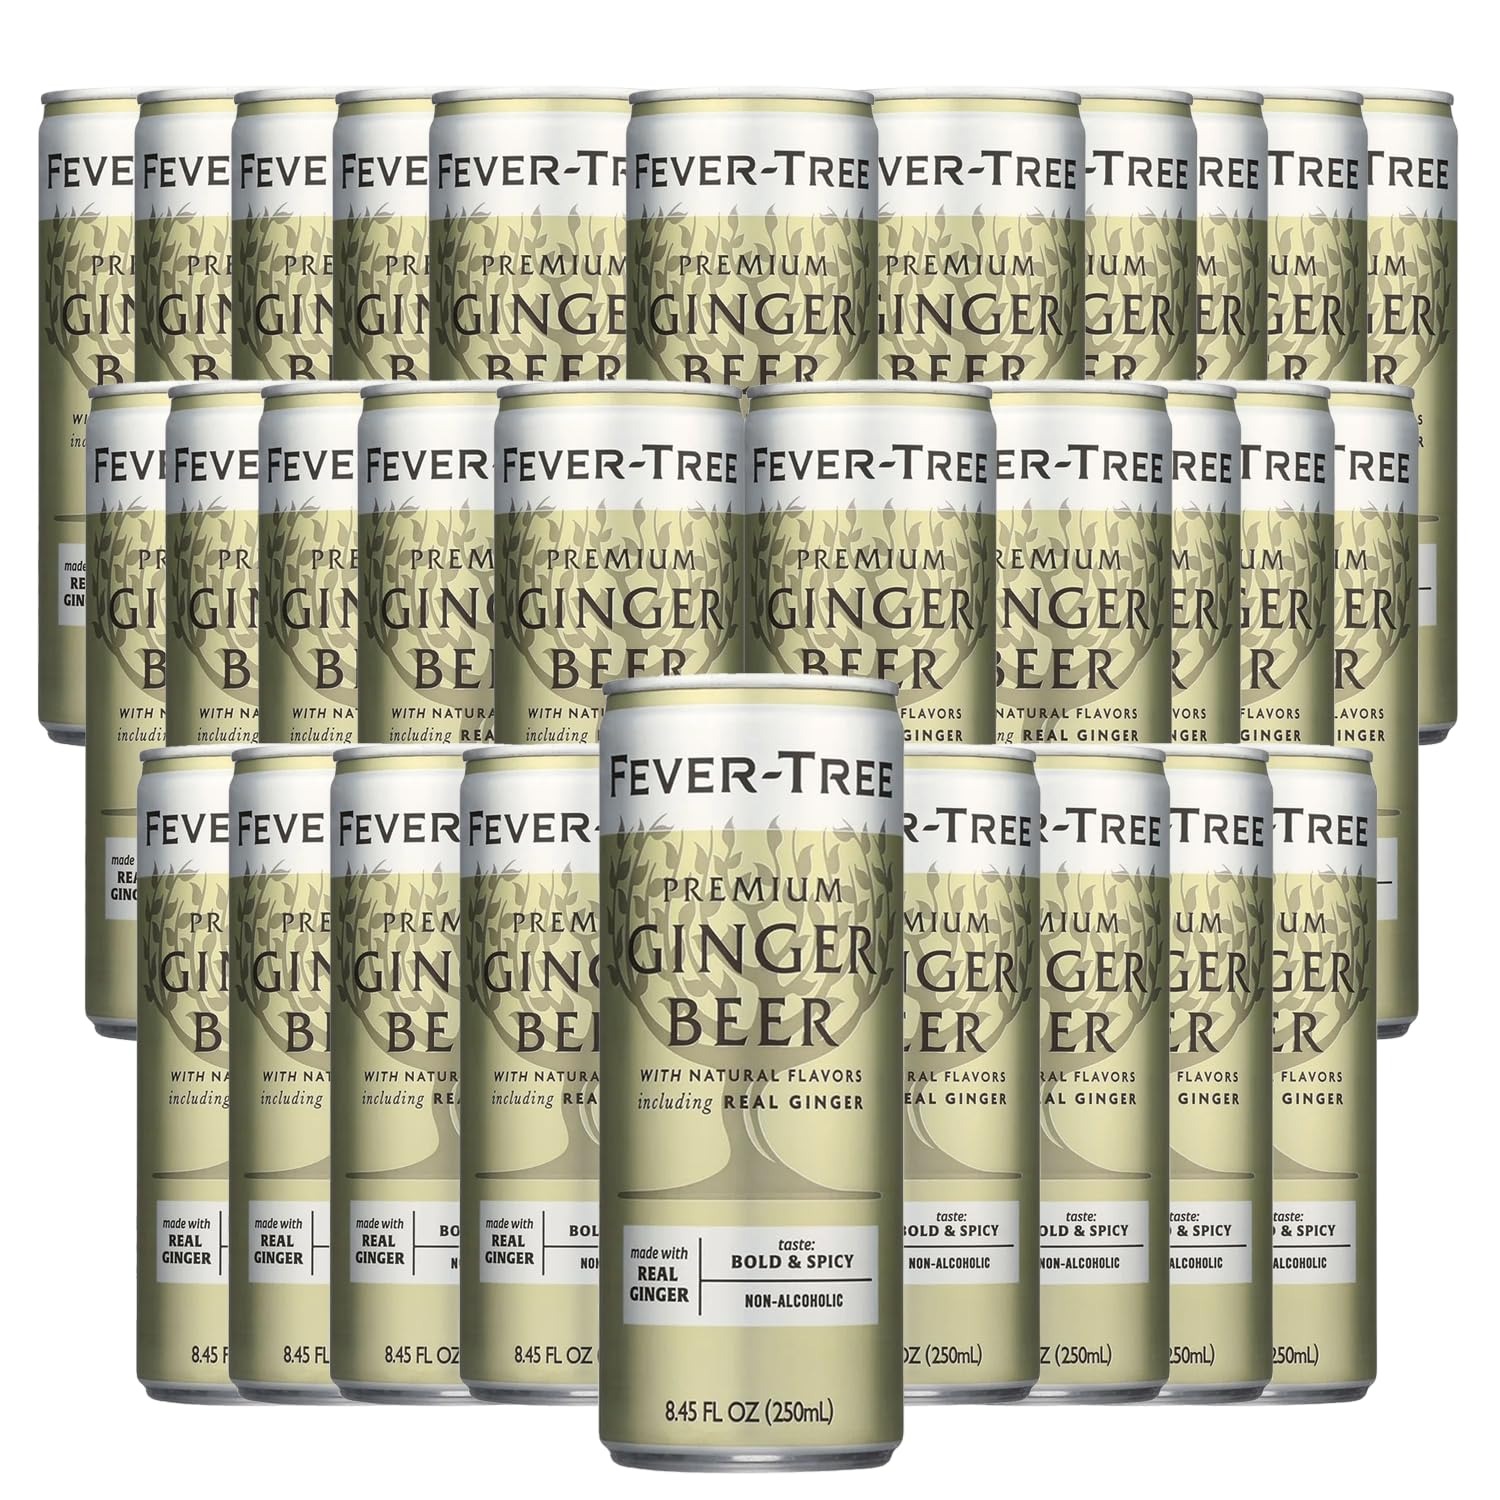
Item Name: Fever Tree Premium Ginger Beer - Premium Quality Mixer and Soda - Refreshing Beverage for Cocktails & Mocktails 250ml Bottle
Bullet Point 1: Signature Ginger Fusion: Created through the brewing process using Fever Tree's sig-nature blend of three gingers sourced from the Ivory Coast, Nigeria, and Cochin, India, this non-alcoholic Ginger Beer delivers a bold and refreshing character.
Bullet Point 2: Deep and Lasting Ginger Presence: Notably avoiding excessive sweetness, this Gin-ger Beer offers a profound and enduring ginger character. The taste is rich, full-bodied, and perfectly balanced to complement premium spirits or to be enjoyed on its own as a standalone soft drink.
Bullet Point 3: Quality Assurance: Non-GMO certified and crafted with naturally sourced ingredients, Fever Tree's Ginger Beer maintains a commitment to quality. Free from artificial sweet-eners or colors, it provides a pure and authentic taste experience.
Bullet Point 4: Distinct Freshness: The beverage boasts a distinct, fresh ginger taste that prevails throughout the drinking experience. Refreshing and clean without overwhelming sweetness, it leaves a comforting warmth at the back of the throat as the liquid passes through the palate.
Bullet Point 5: Tri-Ginger Blend: Fever Tree's pursuit of a fiery and full-bodied taste involves the se-lection of three ginger varieties with complementary yet distinctive flavor profiles. Gin-ger from Cochin in India adds warmth and spice, Ivory Coast contributes fresh green ginger with lemongrass freshness, and Nigerian ginger brings a deep and intense flavor to the blend.
Bullet Point 6: Includes (30)250ml Bottles of Premium Ginger Beer, Phone and tablet holder and tasting notes/recipes.
Value: 8.4
Unit: Fl Oz

Price: 69.98